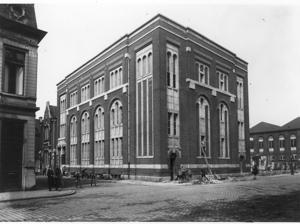
Building: Synagogue of Anderlecht
Country: Belgium
Year built: 1933
Synagogue in Brussels, Belgium Synagogue of Anderlecht Synagogue d'Anderlecht ( French ) Synagoge van Anderlecht ( Dutch ) The synagogue in 1935 Religion Affiliation Orthodox Judaism District Cureghem/Kuregem Ecclesiastical or organizational status Synagogue Status Active Location Location Rue de la Clinique / Kliniekstraat 67A 1070 Anderlecht , Brussels-Capital Region Country Belgium Location of the synagogue in Brussels Geographic coordinates 50°50′25″N 4°19′52″E / 50.84028°N 4.33111°E / 50.84028; 4.33111 Architecture Architect(s) Joseph de Lange [ nl ] Type Synagogue architecture Style Art Deco Date established 1912 (as a congregation) Groundbreaking 1928 Completed 1933 The Synagogue of Anderlecht ( French : Synagogue d'Anderlecht ; Dutch : Synagoge van Anderlecht ), officially the Synagogue of the Orthodox Jewish Community of Brussels , and also known as the Israelite Orthodox Synagogue of Cureghem , is an Orthodox Jewish synagogue , located in the heart of the former Jewish quarter of Cureghem/Kuregem , at 67A, rue de la Clinique / Kliniekstraat , in the municipality of Anderlecht , Brussels , Belgium. The synagogue is the main synagogue of the Israelite Orthodox Community of Brussels . It can be accessed from Clemenceau metro station on lines 2 and 6 of the Brussels Metro . History Early history From 1910, an Orthodox synagogue had existed in the outskirts of Marolles/Marollen district, in the historic centre of Brussels, but it was quickly replaced by a larger synagogue on the Rue de la Clinique / Kliniekstraat in Anderlecht . The Orthodox community was recognised by royal decree in 1912. At the beginning of the 20th century, Anderlecht experienced an influx of Jewish refugees, so construction of a large synagogue was seriously envisaged by the end of 1922. In 1926, the community bought a 500 m 2 (5,400 sq ft) plot of land and began construction on the building in 1928. Joseph de Lange [ nl ] , a Jewish architect from Antwerp , was put in charge of the project. The community consecrated and inaugurated the synagogue, though it faced a precarious economic and political conditions in Europe. Rabbi Joseph Serfaty, described the synagogue's congregants as follows: From one end came Ashkenazi Jews from Germany, from the other end were Sephardic Jews from Poland. The latter were much fewer in number and prayed in a small room upstairs. During this period, the Brussels neighbourhood of Cureghem/Kuregem became the Jewish quarter in the city. Jacob Meir Segalowitsch of Danzig (now Gdańsk , Poland) was the first rabbi until 1940. After the Holocaust After the Holocaust , a commemorative stone was placed at the entrance of the synagogue in honour of the Jews of the Orthodox-Israelite community who were killed. The synagogue's rabbi, Joseph Gelernter, and his family (with the exception of his eldest son) were killed during the war. Rabbi Isaac Steinberg became the rabbi after the war and he refinished the interior of the building. At one point, the building housed the offices of the Orthodox Jewish Community of Brussels, the Kosher Supervisory Commission of Brussels, the Orthodox Rabbinate, the Bet Din , and the Beit Midrash . In 2010, Joël Rubinfeld said that the synagogue was completely deserted, due to the security issues in the neighbourhood and the migration of the Jews of Anderlecht to other neighbourhoods in Brussels. Albert Guigui, the Chief Rabbi of Brussels, explained that the synagogue is only opened on major Jewish holidays. Anti-semitic incidents In 2010, a Molotov cocktail was thrown at the entrance door of the synagogue. In September 2014, the synagogue was the victim of arson . The perpetrator, Mohamed H., was sentenced to six years in prison in December 2017, despite declaring his innocence. In 2017, surveillance cameras at the synagogue were vandalised multiple times. See also Belgium portal Judaism portal The Holocaust in Belgium History of the Jews in Belgium History of Brussels Notes